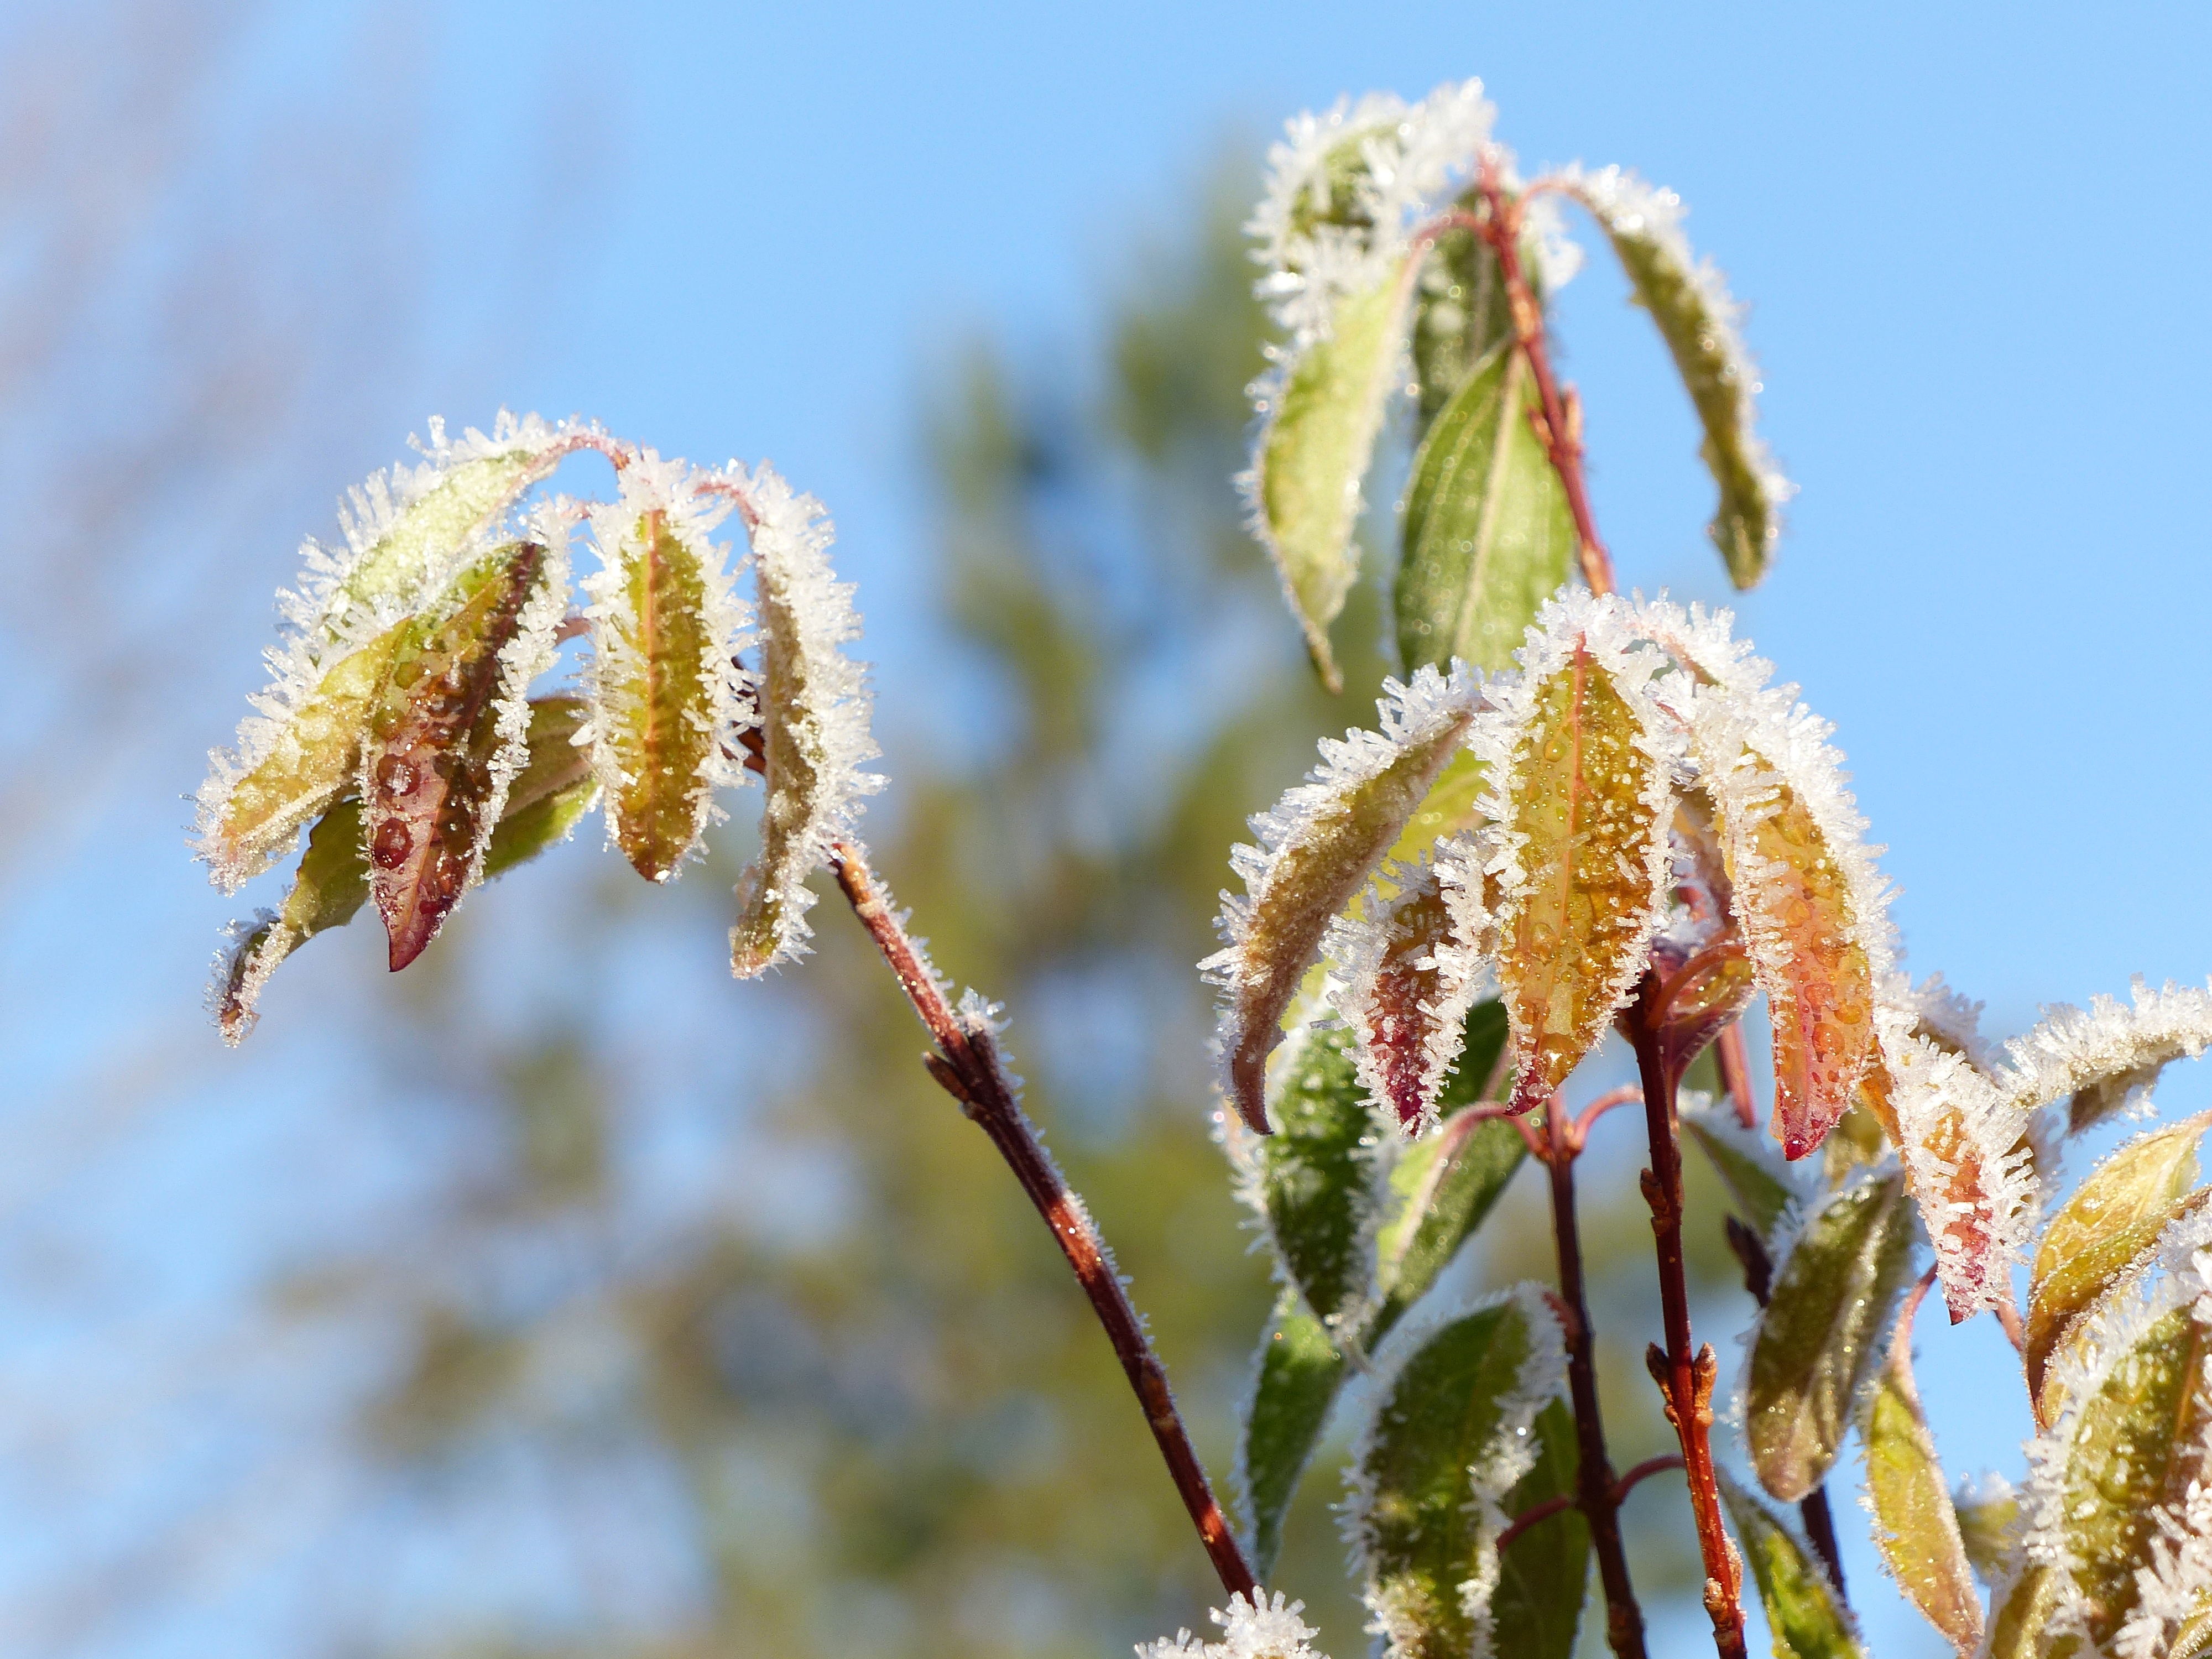
tree, nature, branch, blossom, winter, plant, sky, leaf, flower, frost, produce, autumn, botany, flora, season, wildflower, close up, colors, shrub, bud, macro photography, crystals, flowering plant, grass family, plant stem, woody plant, land plant